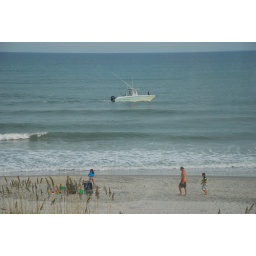
This boat was hella close to shore- the closest I saw all day. Thanks for bringing the fish in buddy!